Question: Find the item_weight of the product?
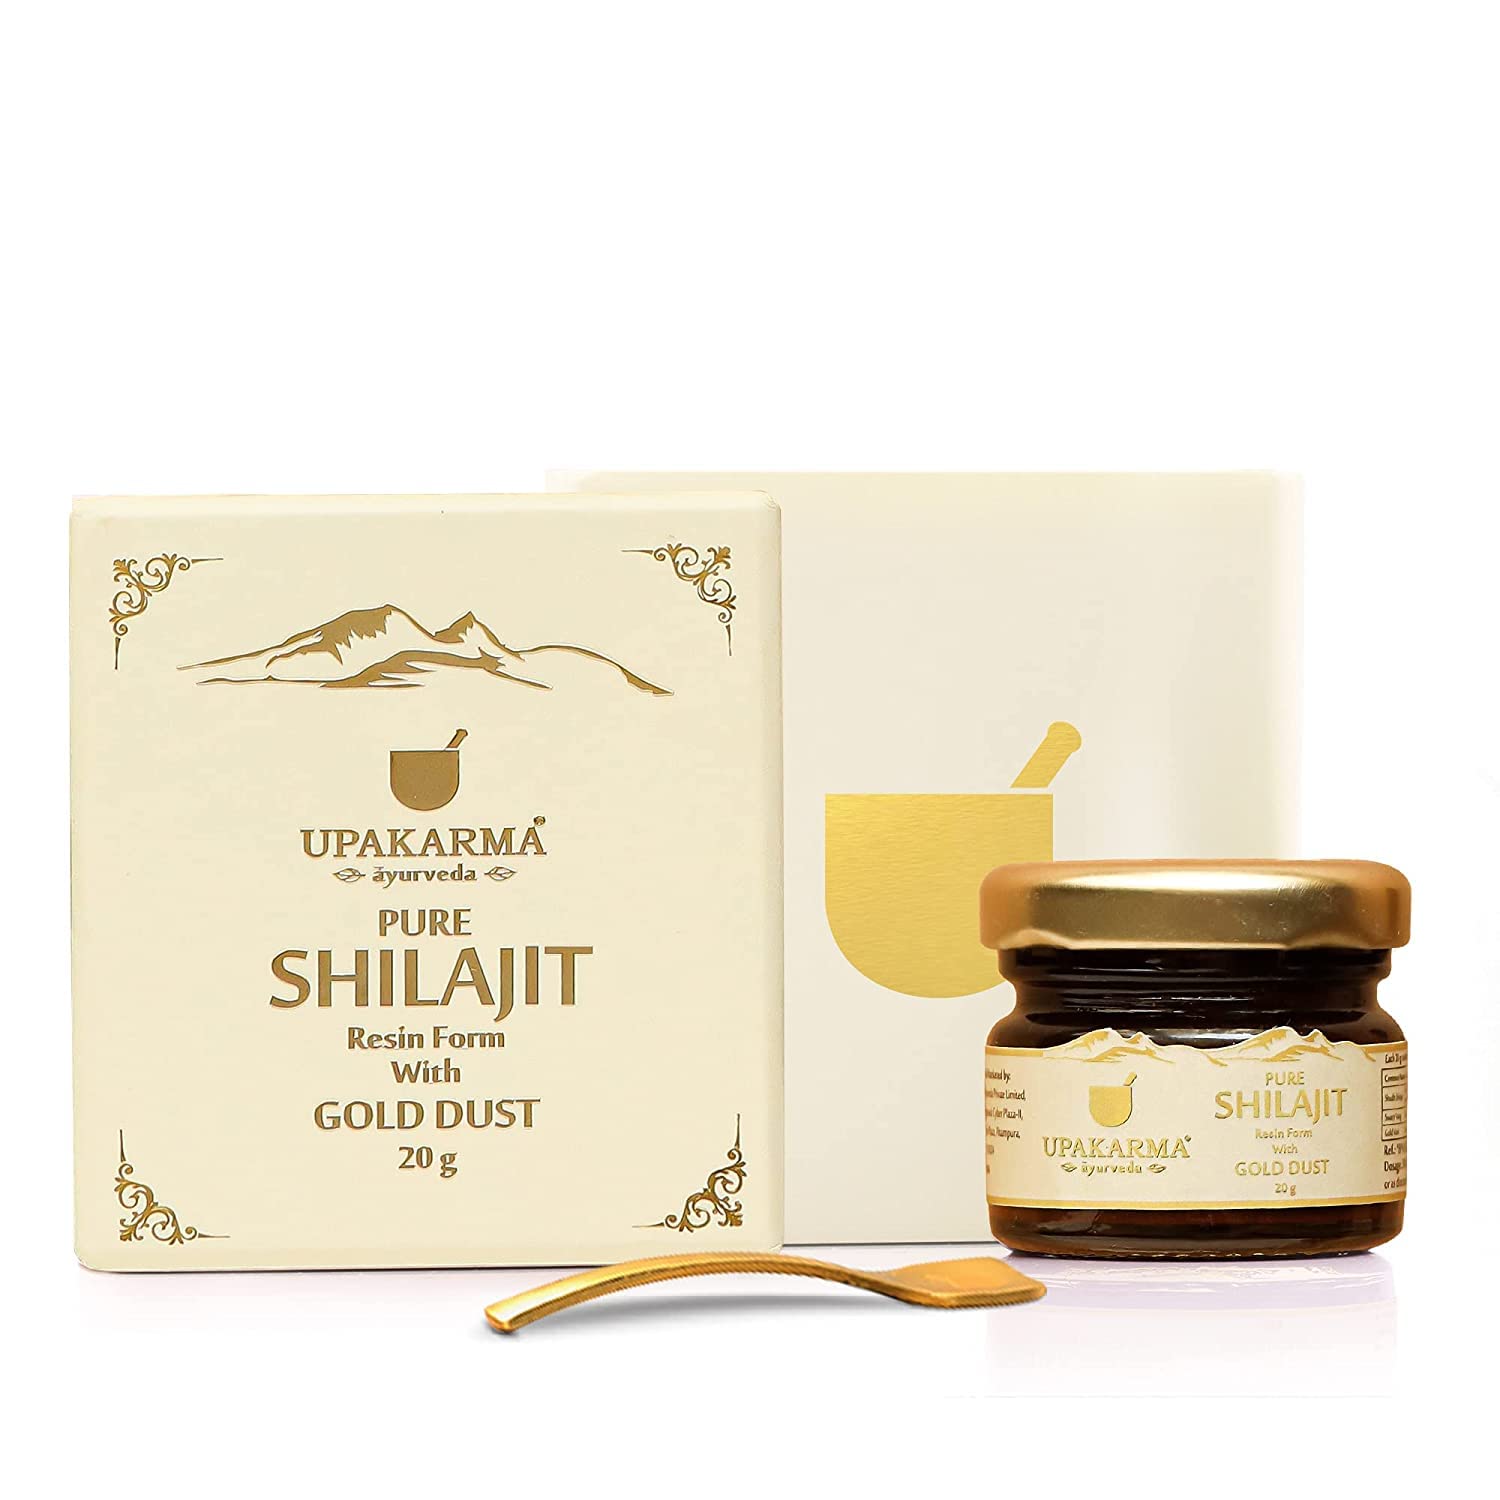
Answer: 20 gram